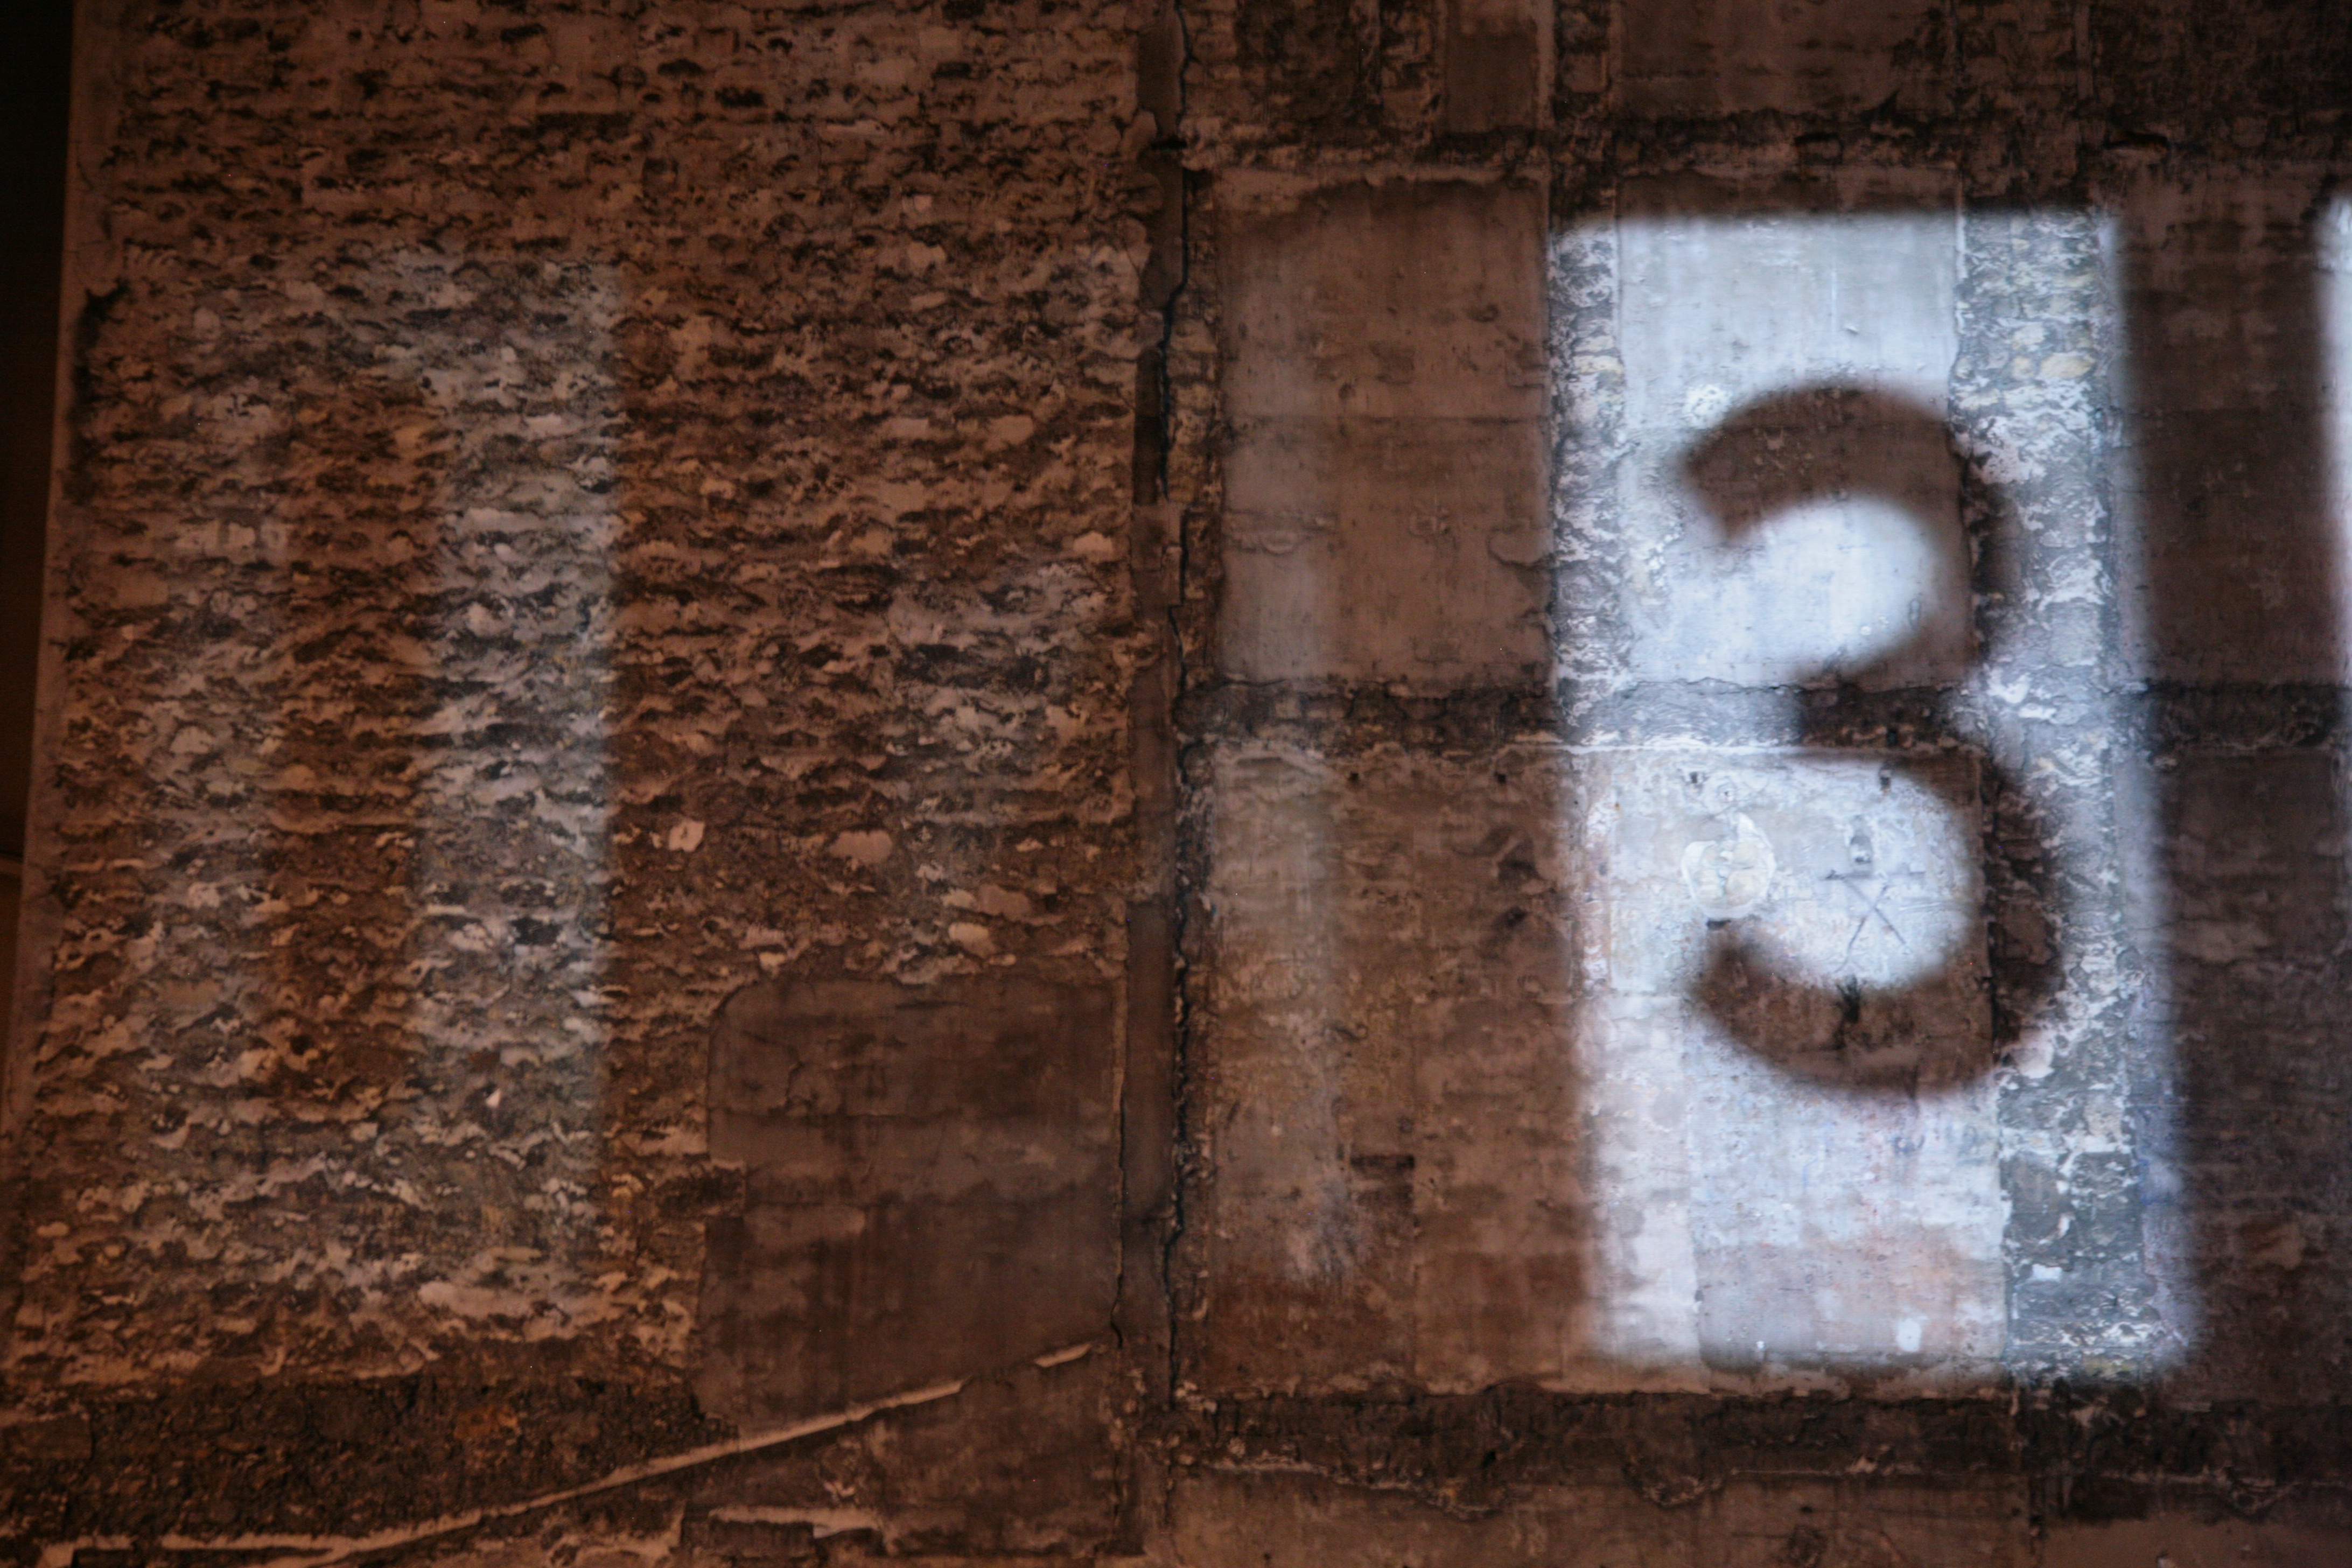
wood, texture, window, number, building, paris, wall, france, color, brick, moon, art, lune, temple, batiment, theworldisyours, 3, nightshot, cabaret, parigi, belleville, nuitblanche, videoinstallation, parijs, whitenight, pary, ruedelafontaineauroi, installationvideo, nuitblanche2010, hakimaeldjoudi, ancient history